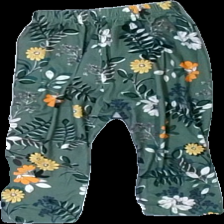
View: front
Type: Tights
Category: Children
Brand: Not in the list
Brand text on label: Shein
Colors: Green, White, Orange, Multicolor
Material: 100% polyester
Pattern: Floral print
Cut: Regular, Tight
Season: All
Price range: <50
Recommended usage: Reuse